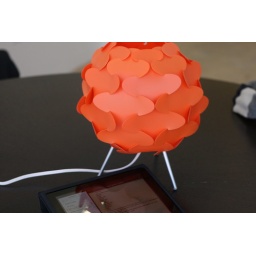
Orange lamp contrasts against the mostly white walls.